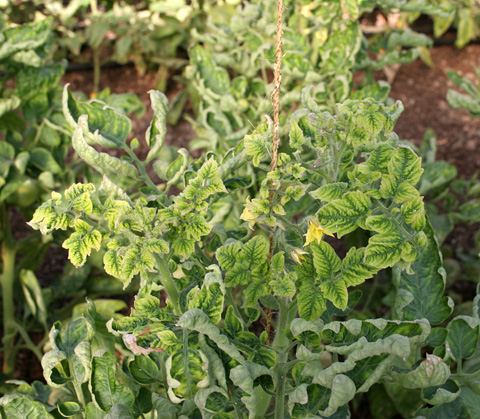
Labels: Tomato leaf yellow virus, Tomato leaf yellow virus, Tomato leaf yellow virus, Tomato leaf yellow virus, Tomato leaf yellow virus, Tomato leaf yellow virus, Tomato leaf yellow virus, Tomato leaf yellow virus, Tomato leaf yellow virus, Tomato leaf yellow virus, Tomato leaf yellow virus, Tomato leaf yellow virus, Tomato leaf yellow virus, Tomato leaf yellow virus